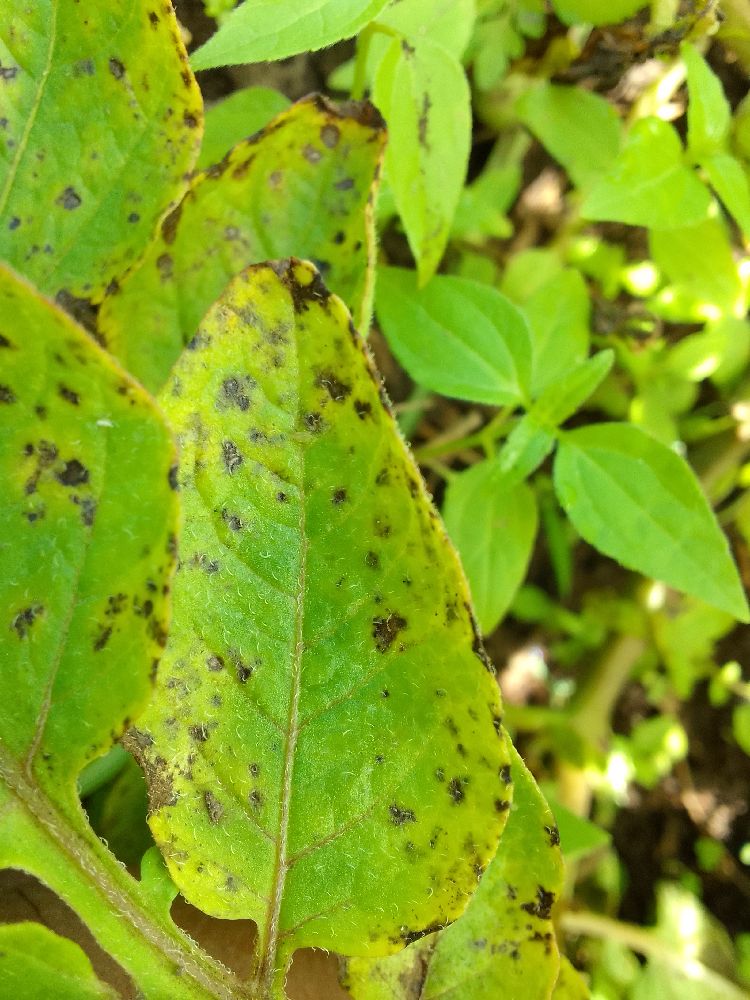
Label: Early blight